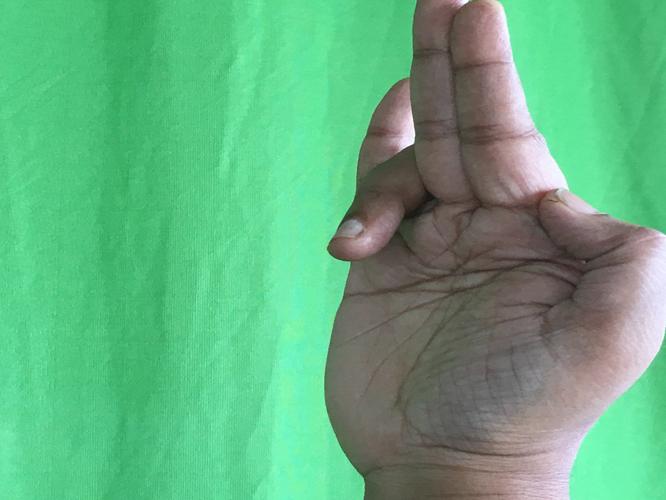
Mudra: Tripathaka
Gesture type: single_hand